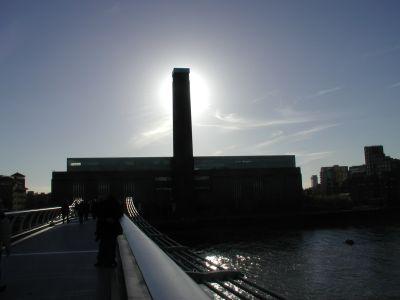
Weather: sun or clear